Lech Poznań

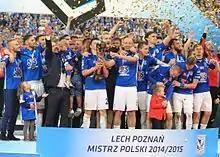
Lech players celebrate winning the 2014–15 league title

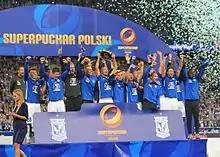
Lech players celebrate winning the 2015 Polish Super Cup

Lech Poznań has played over 160 matches in European competition since 1978. Among the most memorable games in the club's history were the clashes against Barcelona in the 1988–89 season of the UEFA Cup Winners' Cup second round. After both matches ended with 1–1 draw, Lech Poznań lost the penalty shoot-out 4–5. Barcelona eventually went on to win the tournament.